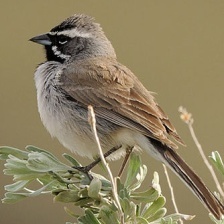
Species: BLACK-THROATED SPARROW
Scientific name: AMPHISPIZA BILINEATA